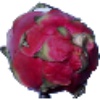
Label: Pitahaya Red 1